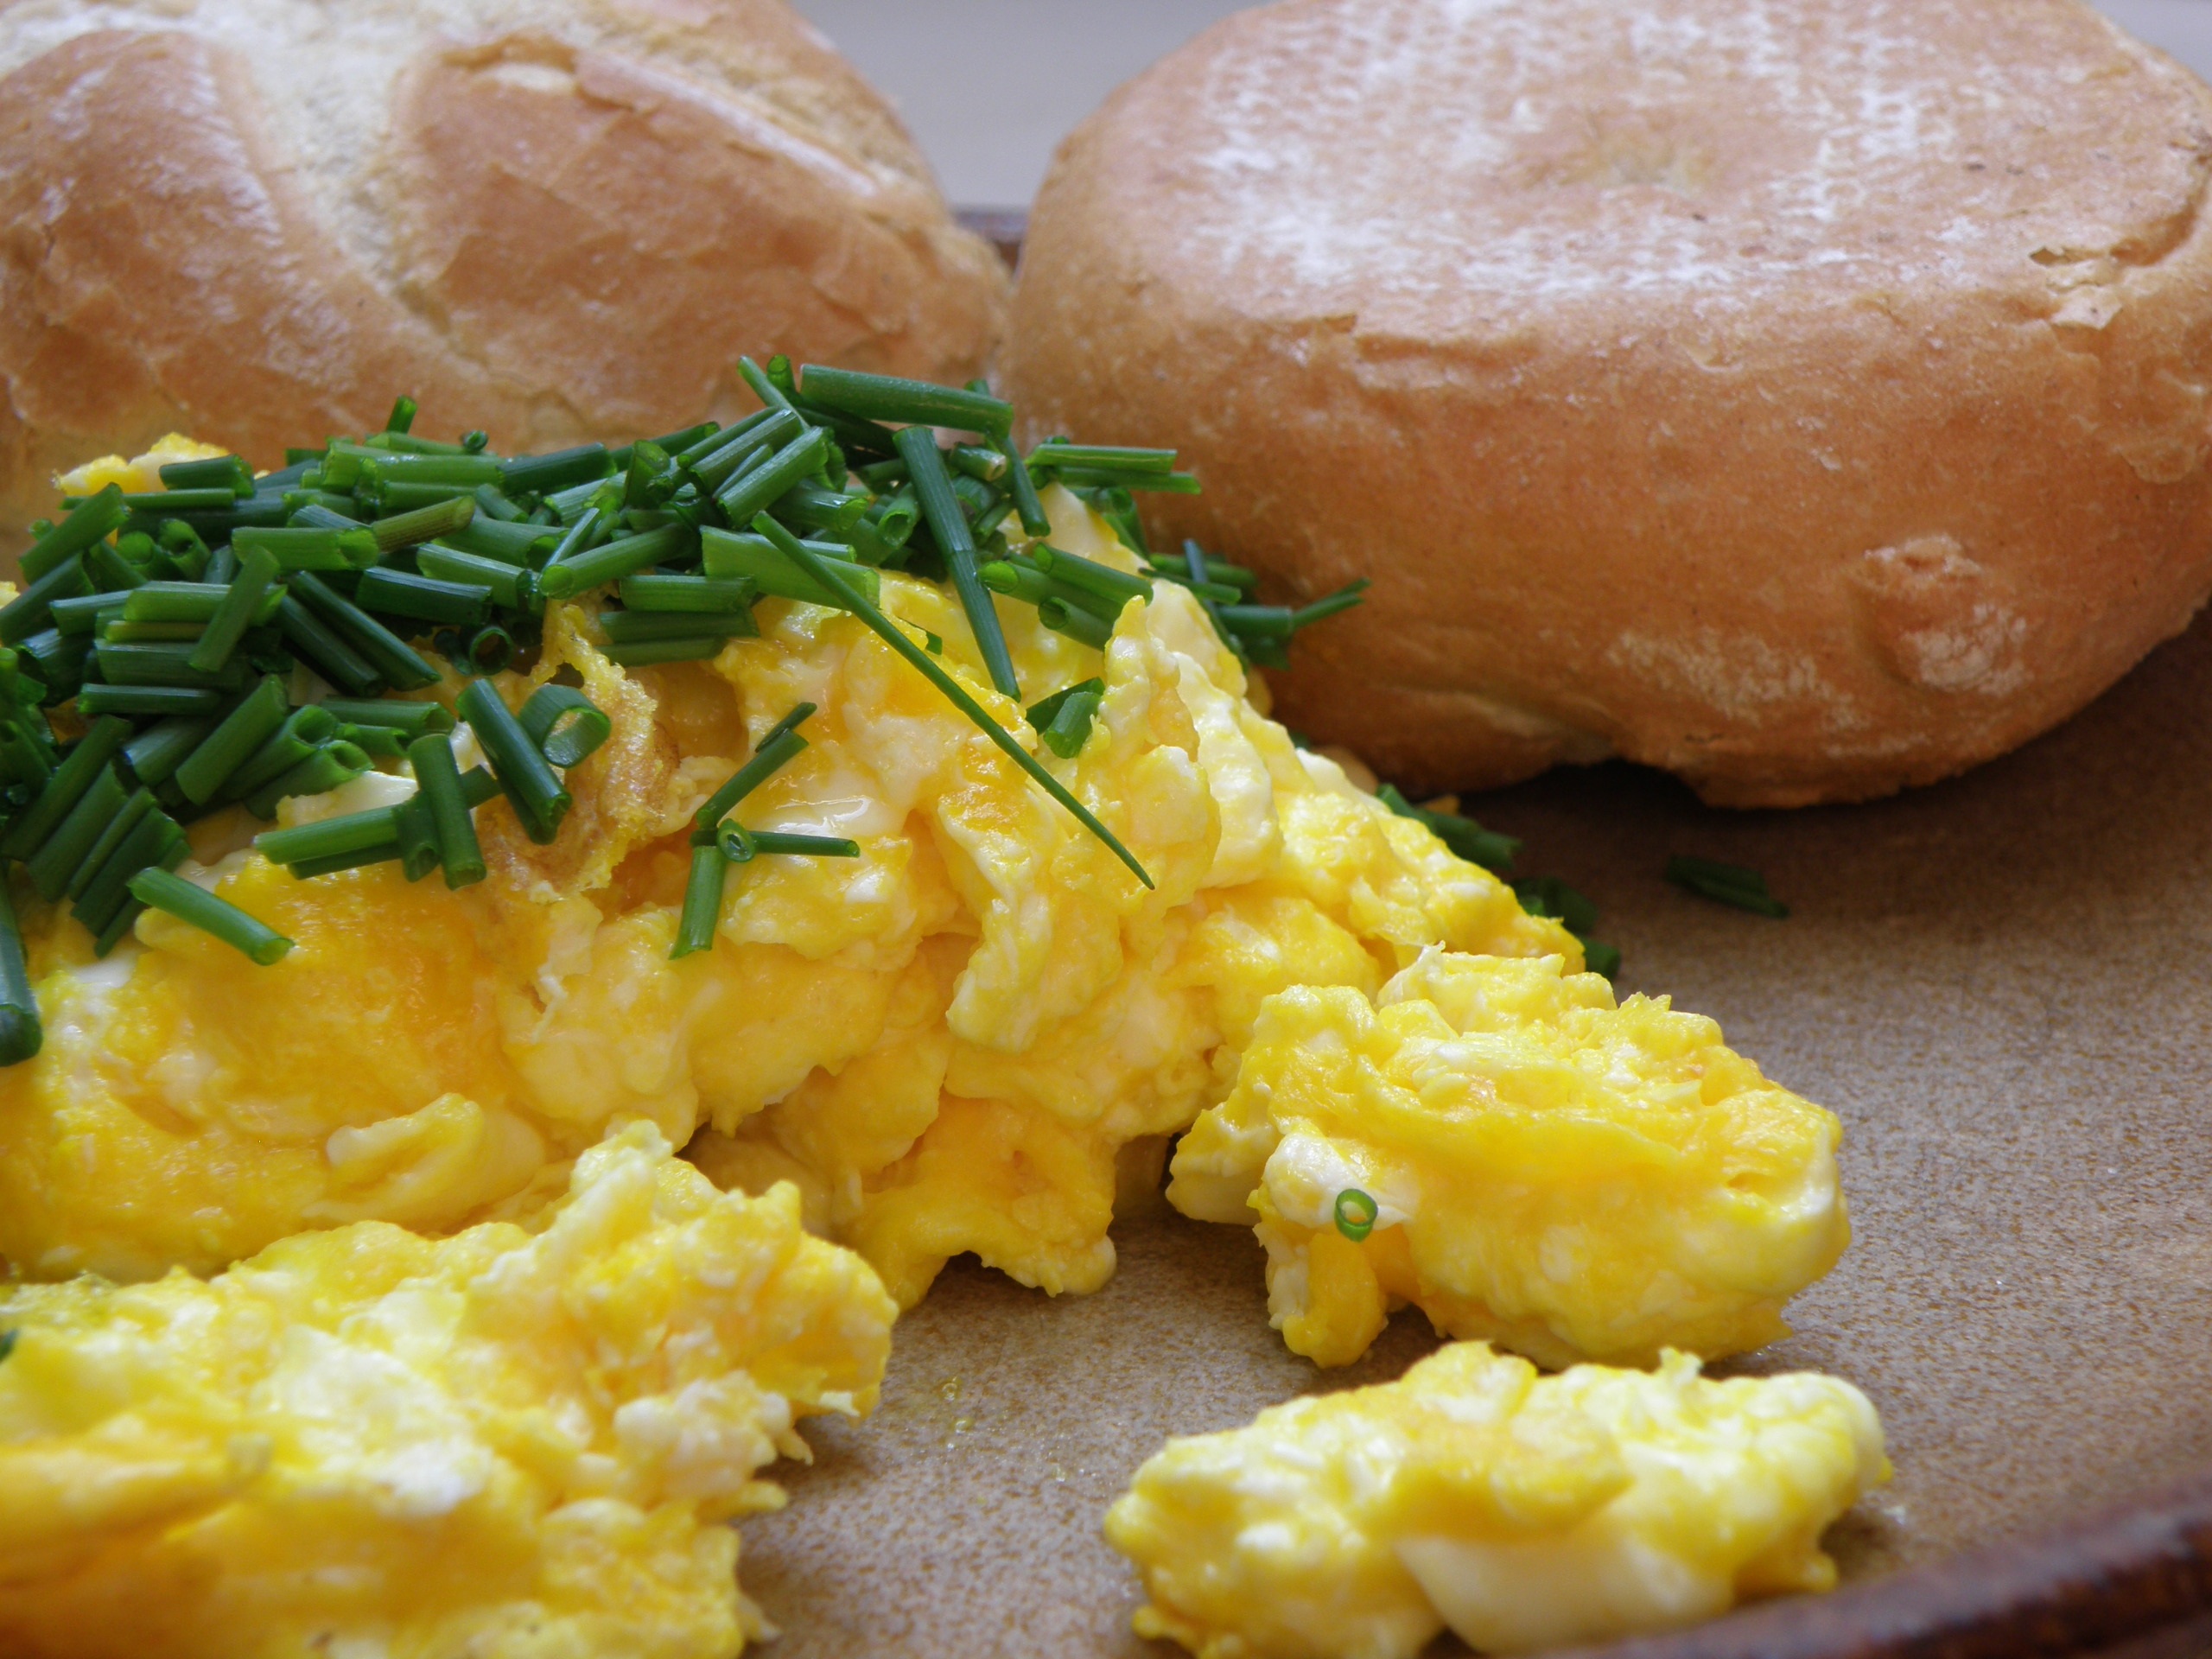
dish, meal, food, produce, vegetable, breakfast, cuisine, bun, eggs, chive, vegetarian food, scrambled eggs, flowering plant, land plant